Blaxican

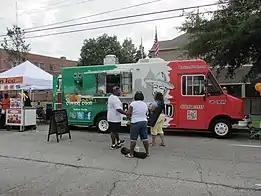
Will Turner and "The Blaxican" food truck in Atlanta, Georgia (2012)

Blaxican culture is a hybrid culture that combines elements from African American or Black and Mexican American or Chicano cultures. Photographer Walter Thompson-Hernandez covers the Blaxican experience in his Blaxicans of L.A. project. Poets include Ariana Brown and Natasha Carrizosa. Musician and painter Ras Levy has also been noted.